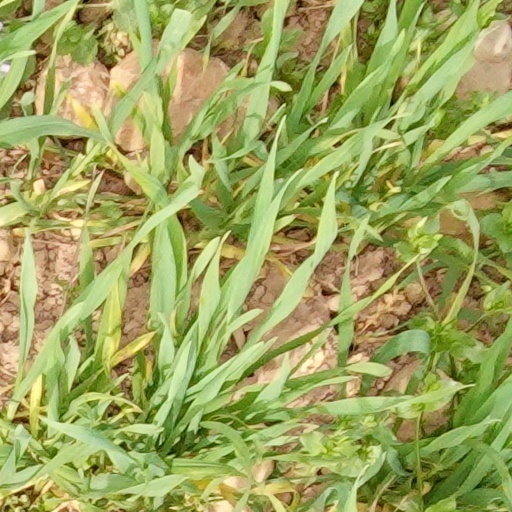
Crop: wheat